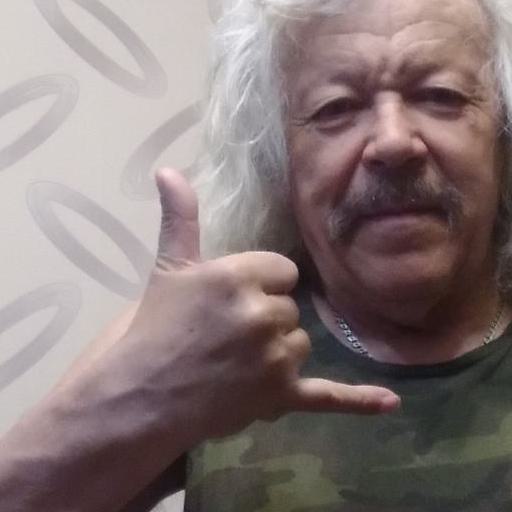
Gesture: call